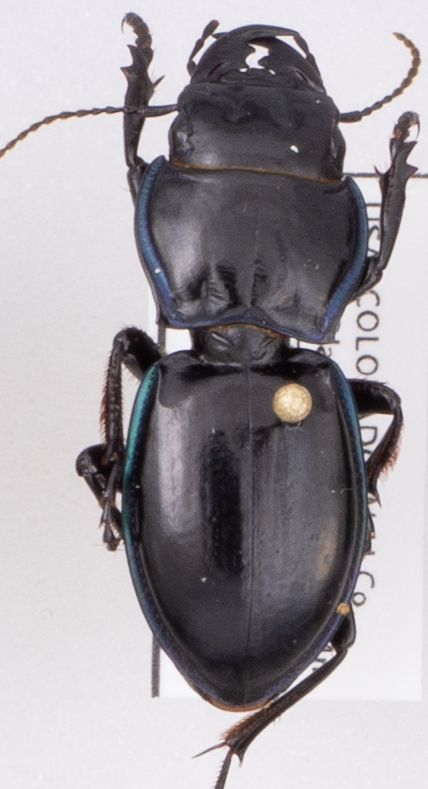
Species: Pasimachus elongatus
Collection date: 2021-09-01
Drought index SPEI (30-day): -1.166
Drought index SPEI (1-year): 0.17
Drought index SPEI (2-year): -0.51